Jean-Lucien Hollenfeltz Fund

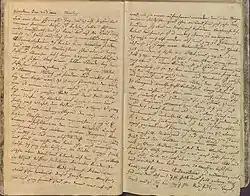

In addition, this collection contains some 20 prints of currently forgotten works from F.X.W. Mozart (1791–1844), such as the "Rondo for pianoforte in F major" of 1802, of which the first 16 measures were written and abandoned by his father.